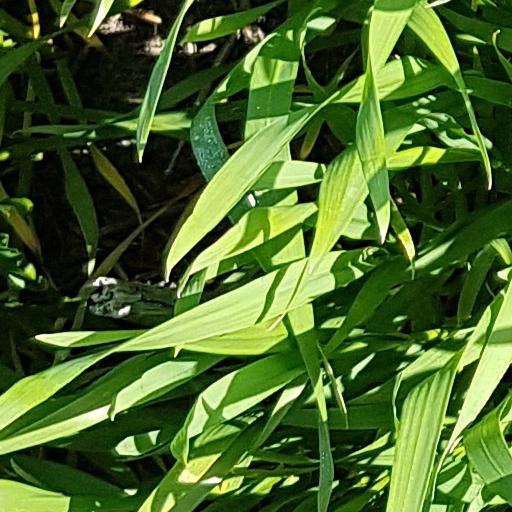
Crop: wheat